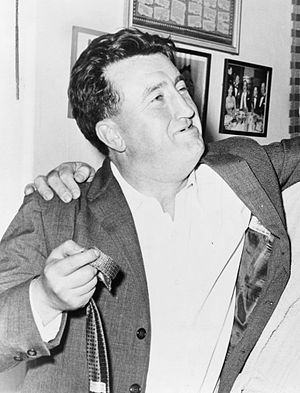
Brendan Behan
Brendan Behan i 1960
Brendan Francis Behan var en irsk poet, forfatter, dramatiker og sangskriver.